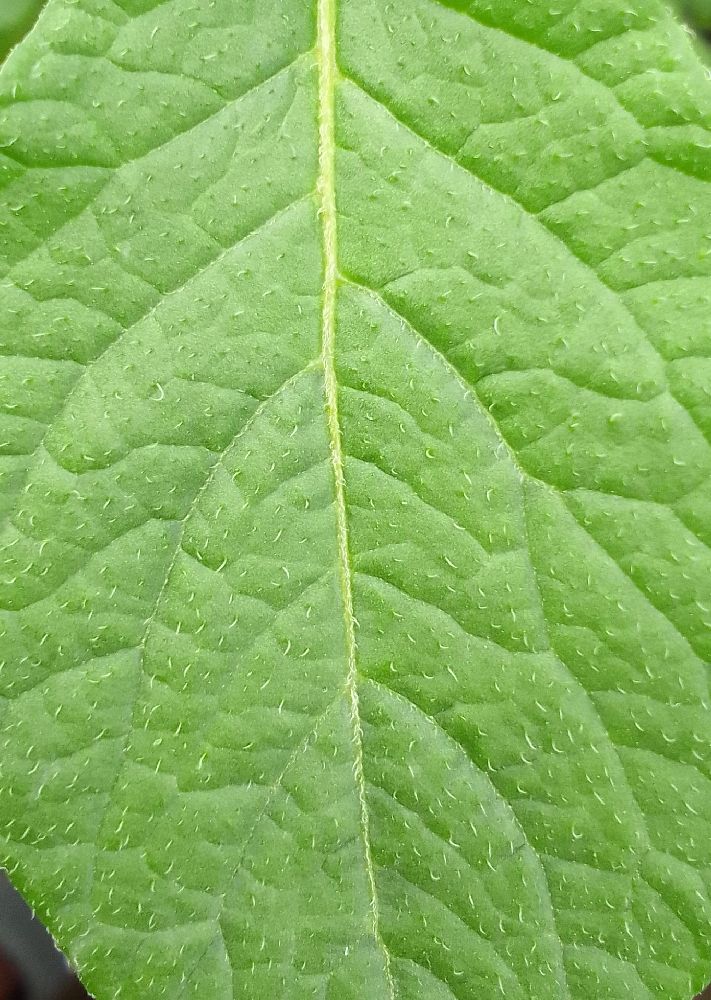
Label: Healthy